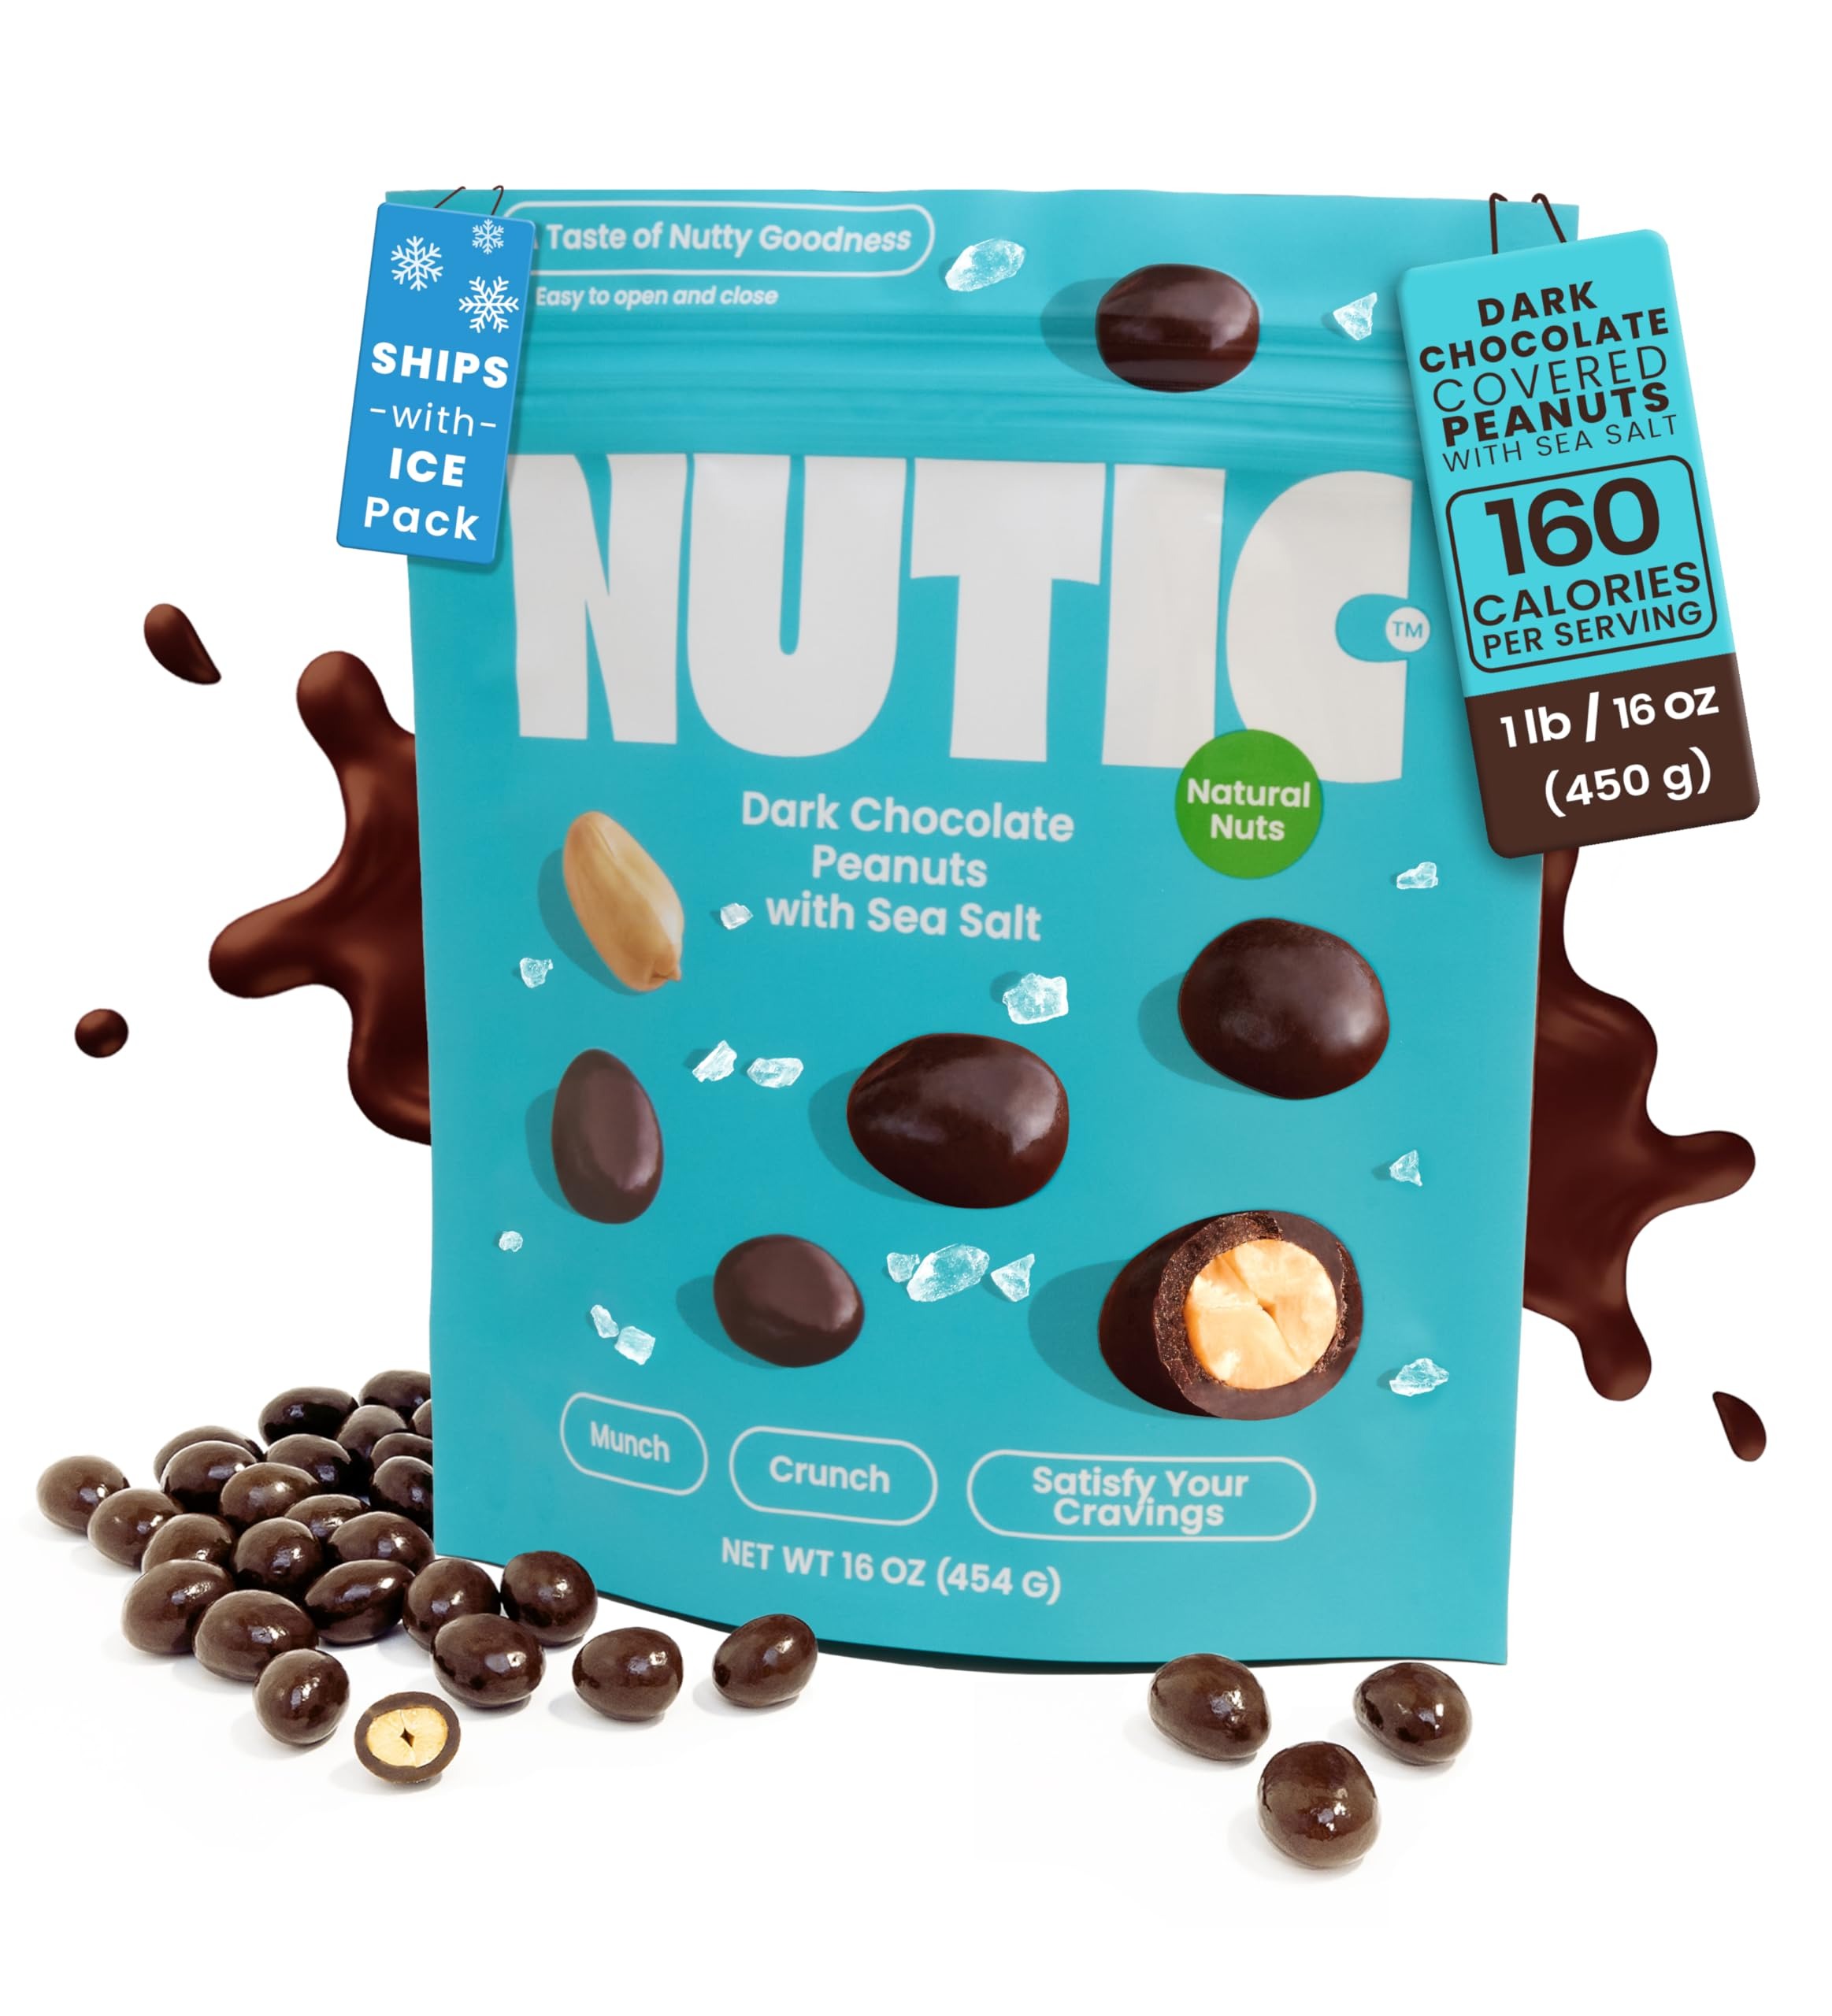
Item Name: Nutic Sea Salt Dark Chocolate Covered Peanuts - 1 Lb. Luxurious Gourmet Snack Ideal for Dark Chocolate, Almond & Cashew Lovers, Belgian Quality, Healthy Indulgence, Made in USA - (Pack of 1)
Bullet Point 1: 🍫 IRRESISTIBLE BLEND - Nutic's dark chocolate peanuts with sea salt merge savory peanuts and sweet dark chocolate for a gourmet twist. A snack that rivals chocolate covered almonds and cashews for ultimate satisfaction.
Bullet Point 2: 🌿 CONSCIOUS INDULGENCE - Nutic offers a guilt-free pleasure with its dark chocolate treats. Free from added sugars and artificial flavors, akin to vegan dark chocolate, it's the perfect choice for health-conscious snacking.
Bullet Point 3: 🔒 PEAK FRESHNESS - With Nutic's resealable bag, our chocolate covered nuts remain fresh and crunchy. Enjoy the convenience of a snack that stays as delightful as undercover quinoa crisps and dark chocolate bars every time.
Bullet Point 4: 🎁 IDEAL GIFT - Nutic's dark chocolate peanuts are perfect for any occasion, echoing the luxury of high-end chocolates. A thoughtful gift that's sure to please anyone looking for a delightful, indulgent treat.
Bullet Point 5: ✅ AMERICAN CRAFTSMANSHIP - Proudly made in the USA, Nutic uses the finest local ingredients for our dark chocolate peanuts. Experience premium quality that matches the best in gourmet snacks, crafted with care.
Product Description: Discover the epitome of indulgence with our dark chocolate peanuts, elegantly blended with sea salt for a gourmet snacking experience. Crafted for those who treasure the fusion of savory nuts and the rich allure of dark chocolate, our snack is a testament to conscious indulgence, free from added sugars and artificial flavors. Embrace the guilt-free pleasure akin to vegan dark chocolate, ensuring a health-conscious treat. Our resealable bag ensures peak freshness, making each bite as delightful as the first, rivaling the satisfaction found in chocolate covered almonds and cashews. Ideal for gifting, it echoes the luxury of high-end chocolates, making it a perfect choice for any occasion. Proudly American-made, we use the finest ingredients to deliver a premium snacking experience that matches the best gourmet treats. Enjoy the convenience of a snack that stays fresh, indulging in a blend that's not only delicious but also crafted with care for the ultimate satisfaction.
Value: 16.0
Unit: Ounce

Price: 19.98